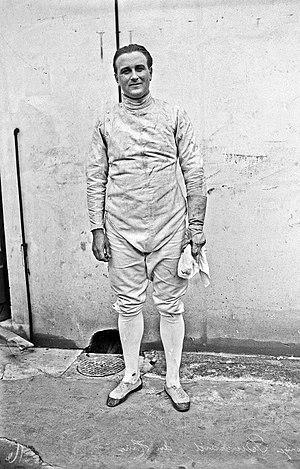
L'escrimeur Georges Buchard au championnat de France le 15 juin 1922.
Georges E. V. Buchard, dit Géo, né le 21 décembre 1893 à Harfleur et mort le 22 janvier 1987 à Rouen, est un escrimeur français. Membre de l'équipe de France d'épée, il est à de nombreuses reprises médaillé lors des Jeux olympiques, des Championnats du monde et des nombreux tournois qui avaient lieu dans toute l'Europe.